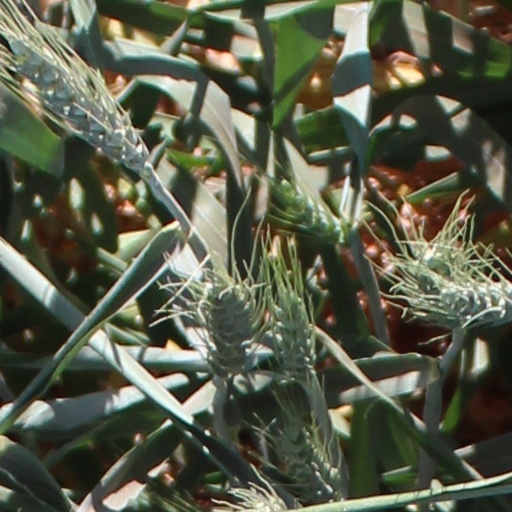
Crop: wheat